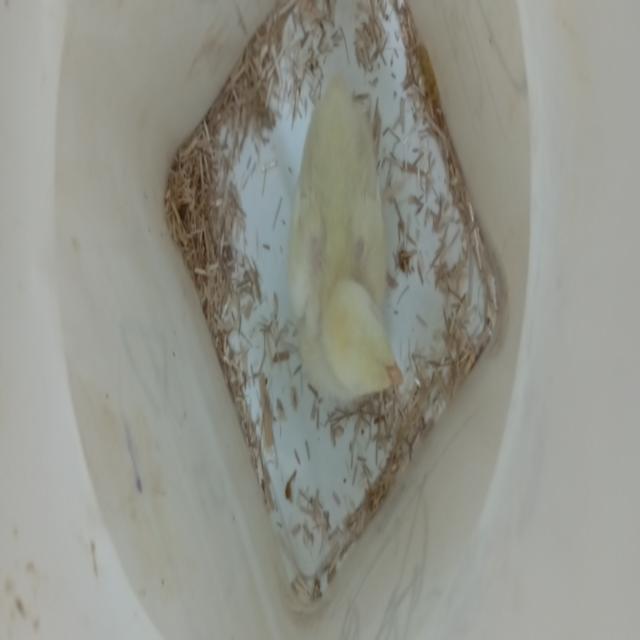
Weight: 193 g